Tower of London

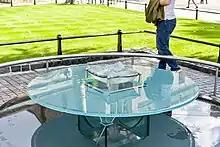
Memorial To The Executed in the Tower, unveiled in 2006, designed by Brian Catling

Shortly after the death of Edward IV in 1483, the notorious murder of the Princes in the Tower is traditionally believed to have taken place. The incident is one of the most infamous events associated with the Tower of London. Edward V's uncle Richard, Duke of Gloucester was declared Lord Protector while the prince was too young to rule. Traditional accounts have held that the 12-year-old Edward was confined to the Tower of London along with his younger brother Richard. The Duke of Gloucester was proclaimed King Richard III in June. The princes were last seen in public in June 1483; it has traditionally been thought that the most likely reason for their disappearance is that they were murdered late in the summer of 1483. Bones thought to belong to them were discovered in 1674 when the 12th-century forebuilding at the entrance to the White Tower was demolished; however, the reputed level at which the bones were found would put the bones at a depth similar to that of the Roman graveyard found, in 2011, underneath the Minories a few hundred yards to the north. Opposition to Richard escalated until he was defeated at the Battle of Bosworth Field in 1485 by the Lancastrian Henry Tudor, who ascended to the throne as Henry VII. As king, Henry VII built a tower for a library next to the King's Tower.